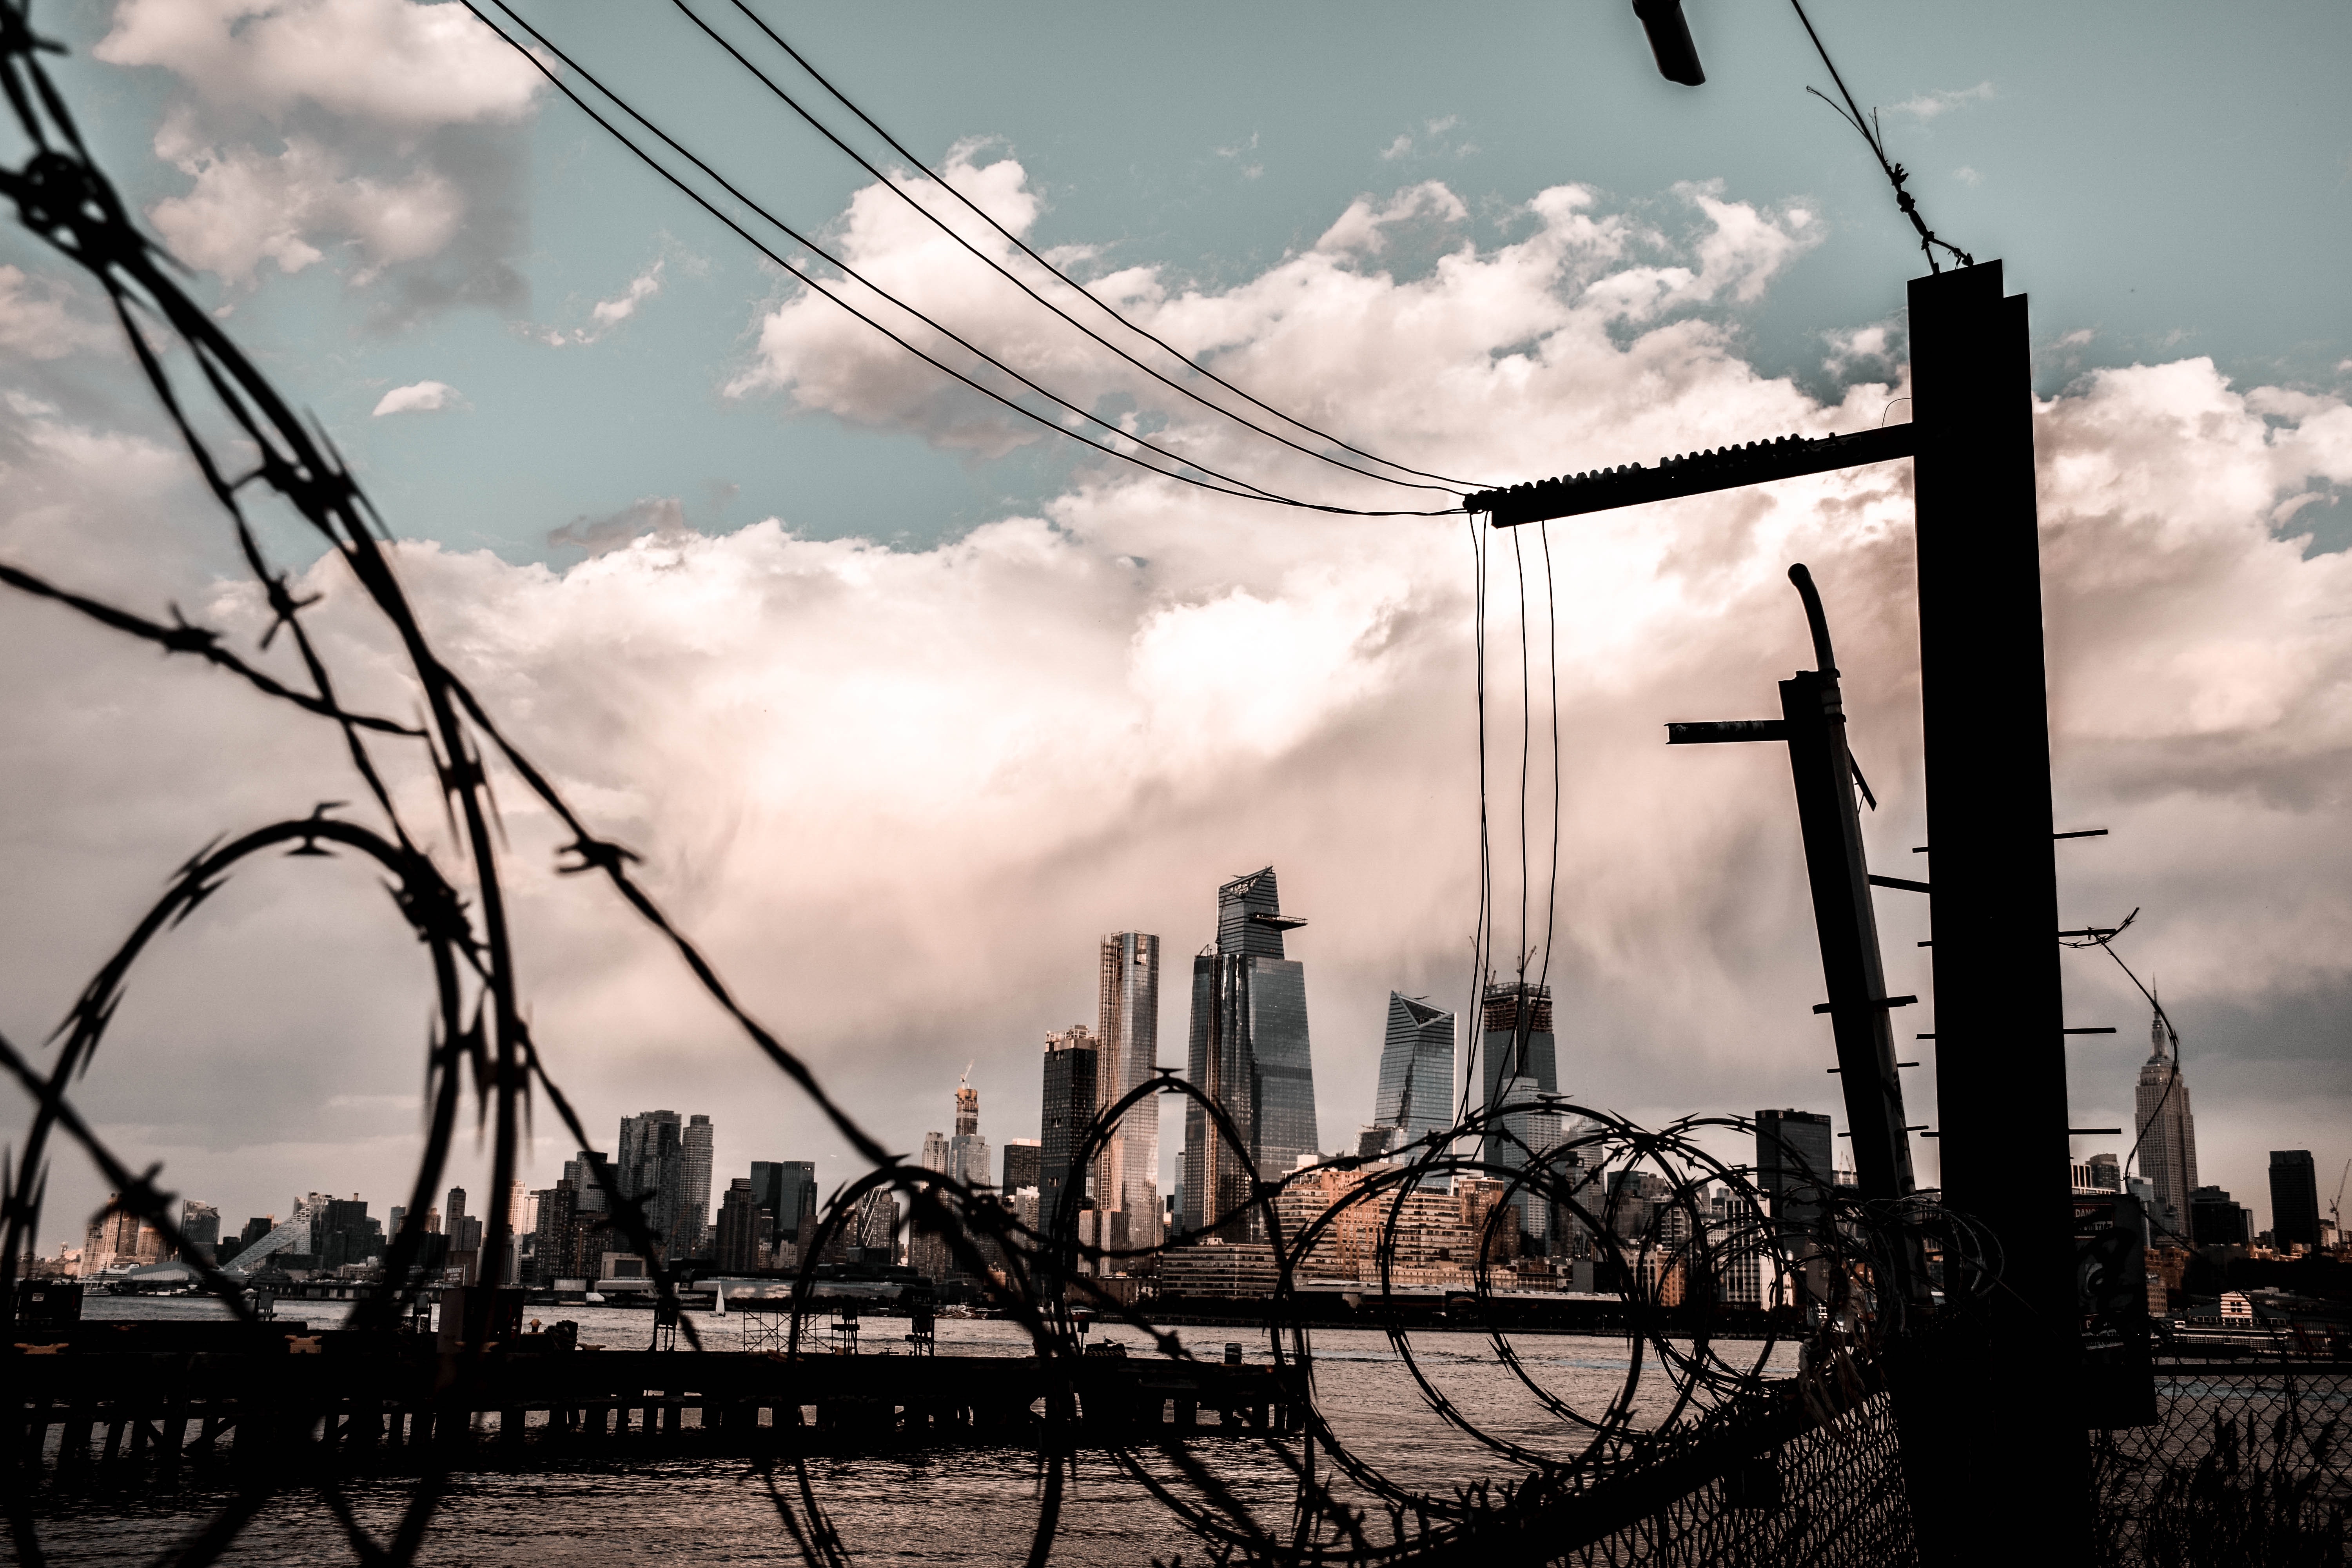
sky, electricity, overhead power line, urban area, cloud, industry, wire, city, electrical supply, public utility, skyline, technology, photography, world, cityscape